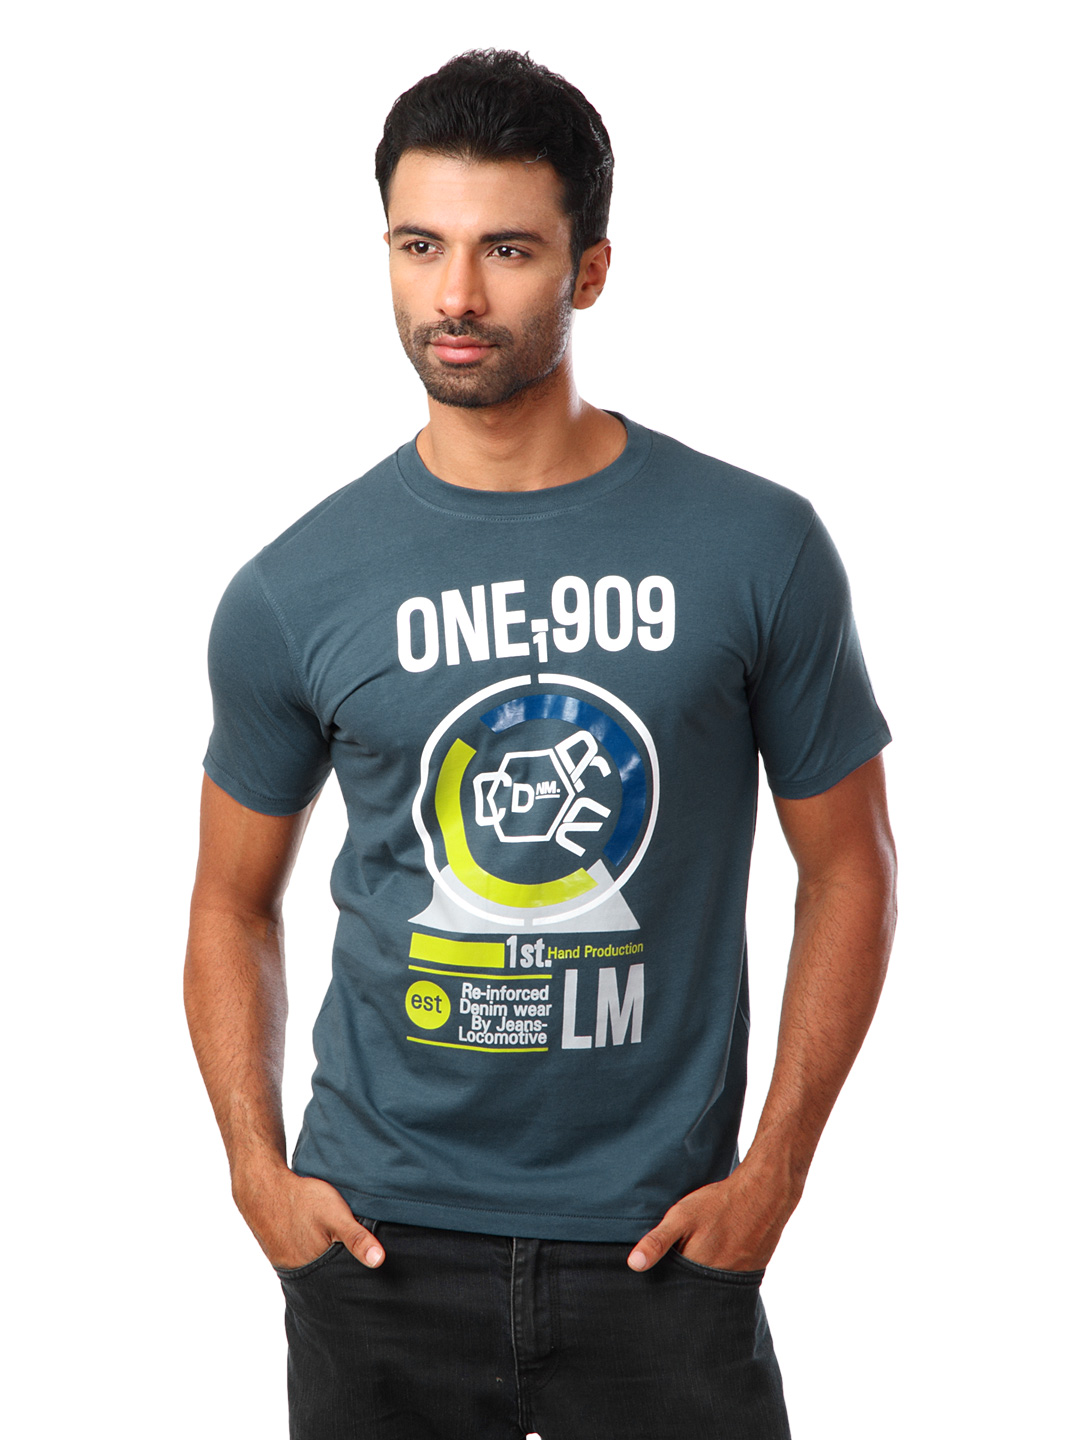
Locomotive Men Grey T-shirt
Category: Apparel / Topwear / Tshirts
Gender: Men
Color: Grey
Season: Summer 2012
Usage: Casual